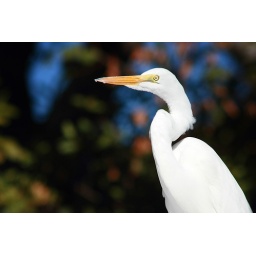
A white egret eyeing us from on top a boat in the harbor in Boca Grande, FL.